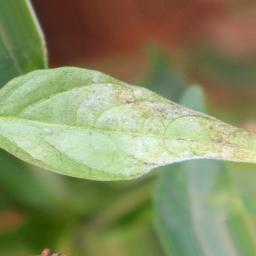
Label: powdery mildew